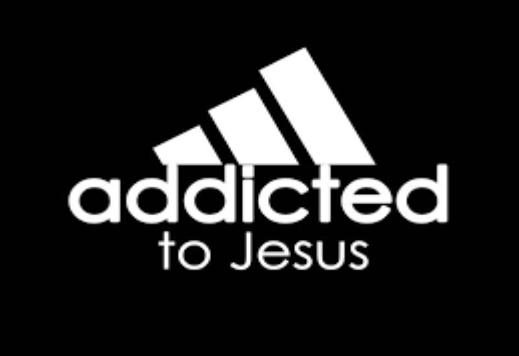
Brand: Addicted
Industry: Clothes